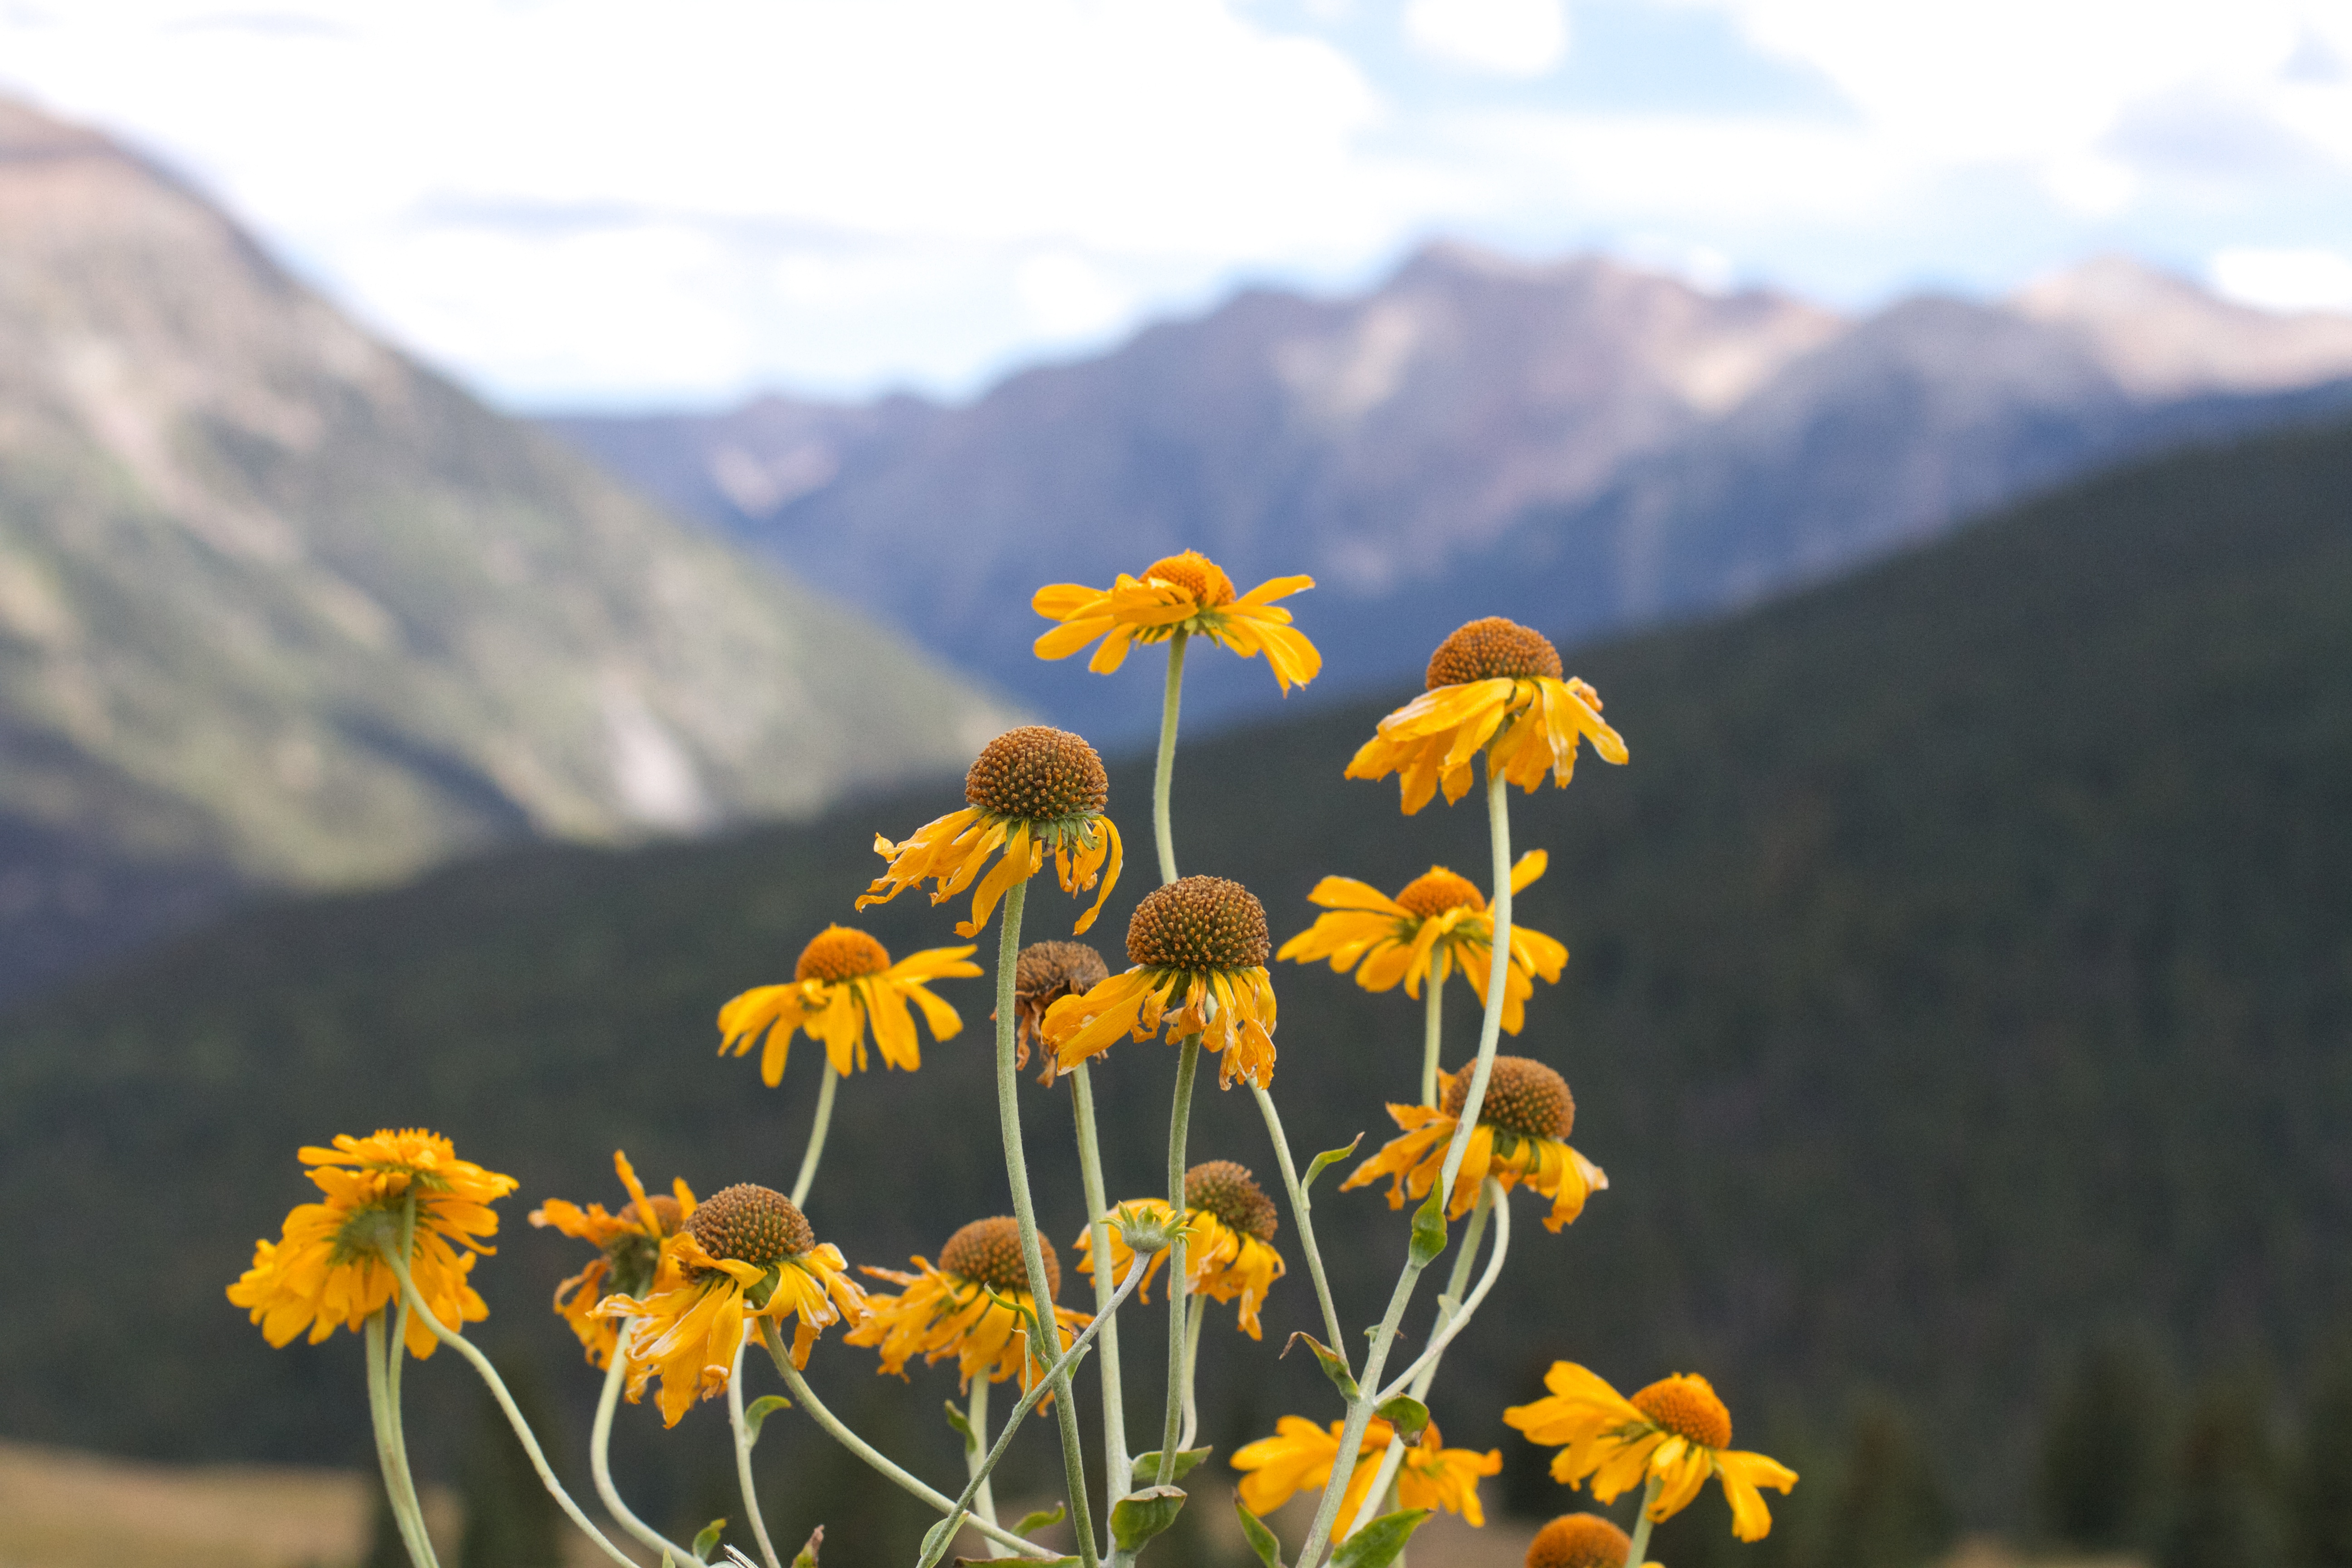
nature, mountain, plant, field, meadow, prairie, sunlight, flower, autumn, yellow, flora, wildflower, macro photography, flowering plant, land plant